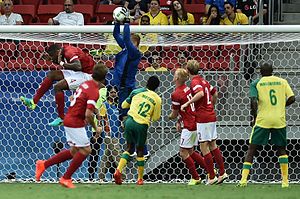
Jeppe Højbjerg / Klubkarriere / Esbjerg fB
Jeppe Højberg i aktion mod Brasilien ved sommer-OL 2016
Jeppe Højbjerg er en dansk fodboldspiller, der spiller som målmand for Esbjerg fB.